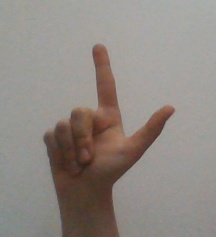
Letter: laam